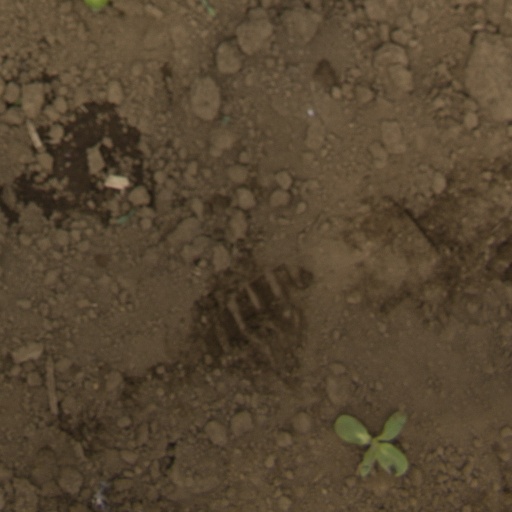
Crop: Jerusalem artichoke